Freiburg im Breisgau

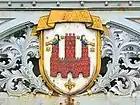
Seal of Freiburg

The city's coat of arms is Argent a cross Gules, the St George's Cross. Saint George is the city's patron saint. The cross also appears on the city's flag, which dates from about 1368, and is identical to that of England, which has the same patron.